Vlissingen

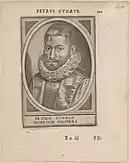
Petrus Cunaeus, ca.1630

The derivation of the name Vlissingen is unclear, though most scholars relate the name to the word "fles" ("bottle") in one way or another.